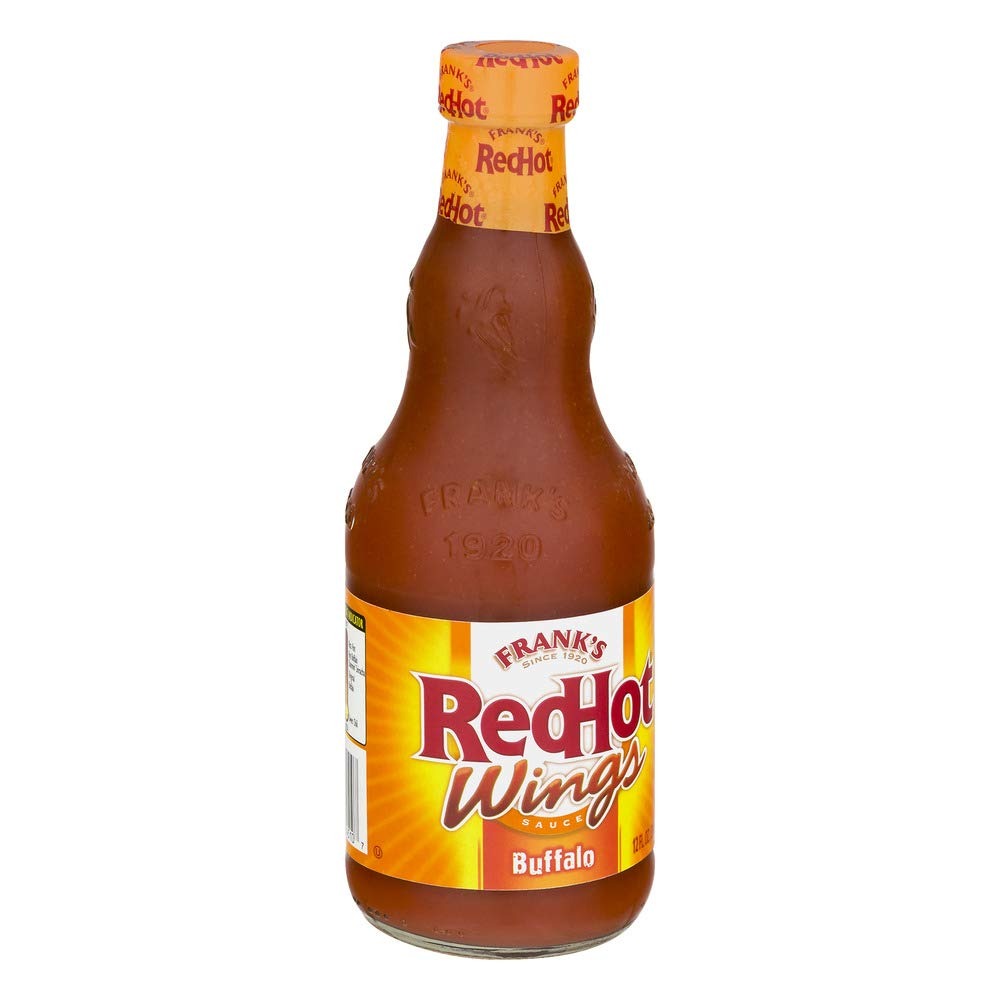
Item Name: Frank's RedHot Buffalo Wing Sauce, 23 fl oz (2 Pack)
Bullet Point 1: Frank's
Bullet Point 2: RedHot
Bullet Point 3: Buffalo
Bullet Point 4: Wing Sauce
Bullet Point 5: 23 ounce bottles
Product Description: Frank&apos;s RedHot Buffalo Wing Sauce, 23 fl oz (2 Pack)
Value: 46.0
Unit: Fl Oz

Price: 24.88